1982 animators' strike

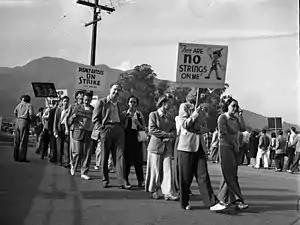
Multiple labor strikes occurred in the American animation industry during the 1930s and 1940s, such as the Disney animators' strike in 1941.

Unionization in the American animation industry began in the 1930s. At the time, workers in the industry saw unionizing as a way to combat poor working conditions, which included workweeks of over 40 hours without overtime pay, high production quotas, and a lack of credit for their work. Through the 1930s and 1940s, labor unions attempted to organize workers at many different animation studios, resulting in numerous labor disputes. The industry's first major labor strike occurred in 1937 when workers at Fleischer Studios in New York City went on strike. Other notable strikes during this time include the 1941 Disney animators' strike at Walt Disney Productions and a 1947 strike at Terrytoons that was the longest in the industry's history, lasting 28 weeks. By January 1942, this strong push amongst labor organizers had resulted in 90 percent of animators in the United States belonging to a union. While much of this push had come from the Screen Cartoonist's Guild, a union that was founded in 1938, by the 1950s, the Guild was gradually replaced in popularity by another union, the Motion Picture Screen Cartoonists (MPSC) Local 839, and by 1970, the Guild had ceased to exist.